Genval railway station

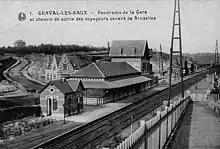
The first and second Genval railway stations, pictured

The first railway station, probably built around 1900, was of the "Belgian State Halt Plan 1893" type, with a central body with four openings framed by two small asymmetrical wings, very similar to the one that had been built at the village of . It later became the goods station building. The second (current) eclectic-style railway station was erected near the first around 1910, as attested by the inscription "Anno 1910" above the main entrance. It was designed by the architect G. De Lulle, who adapted the characteristics of the bourgeois villa to railway use. It has a number of similarities with .